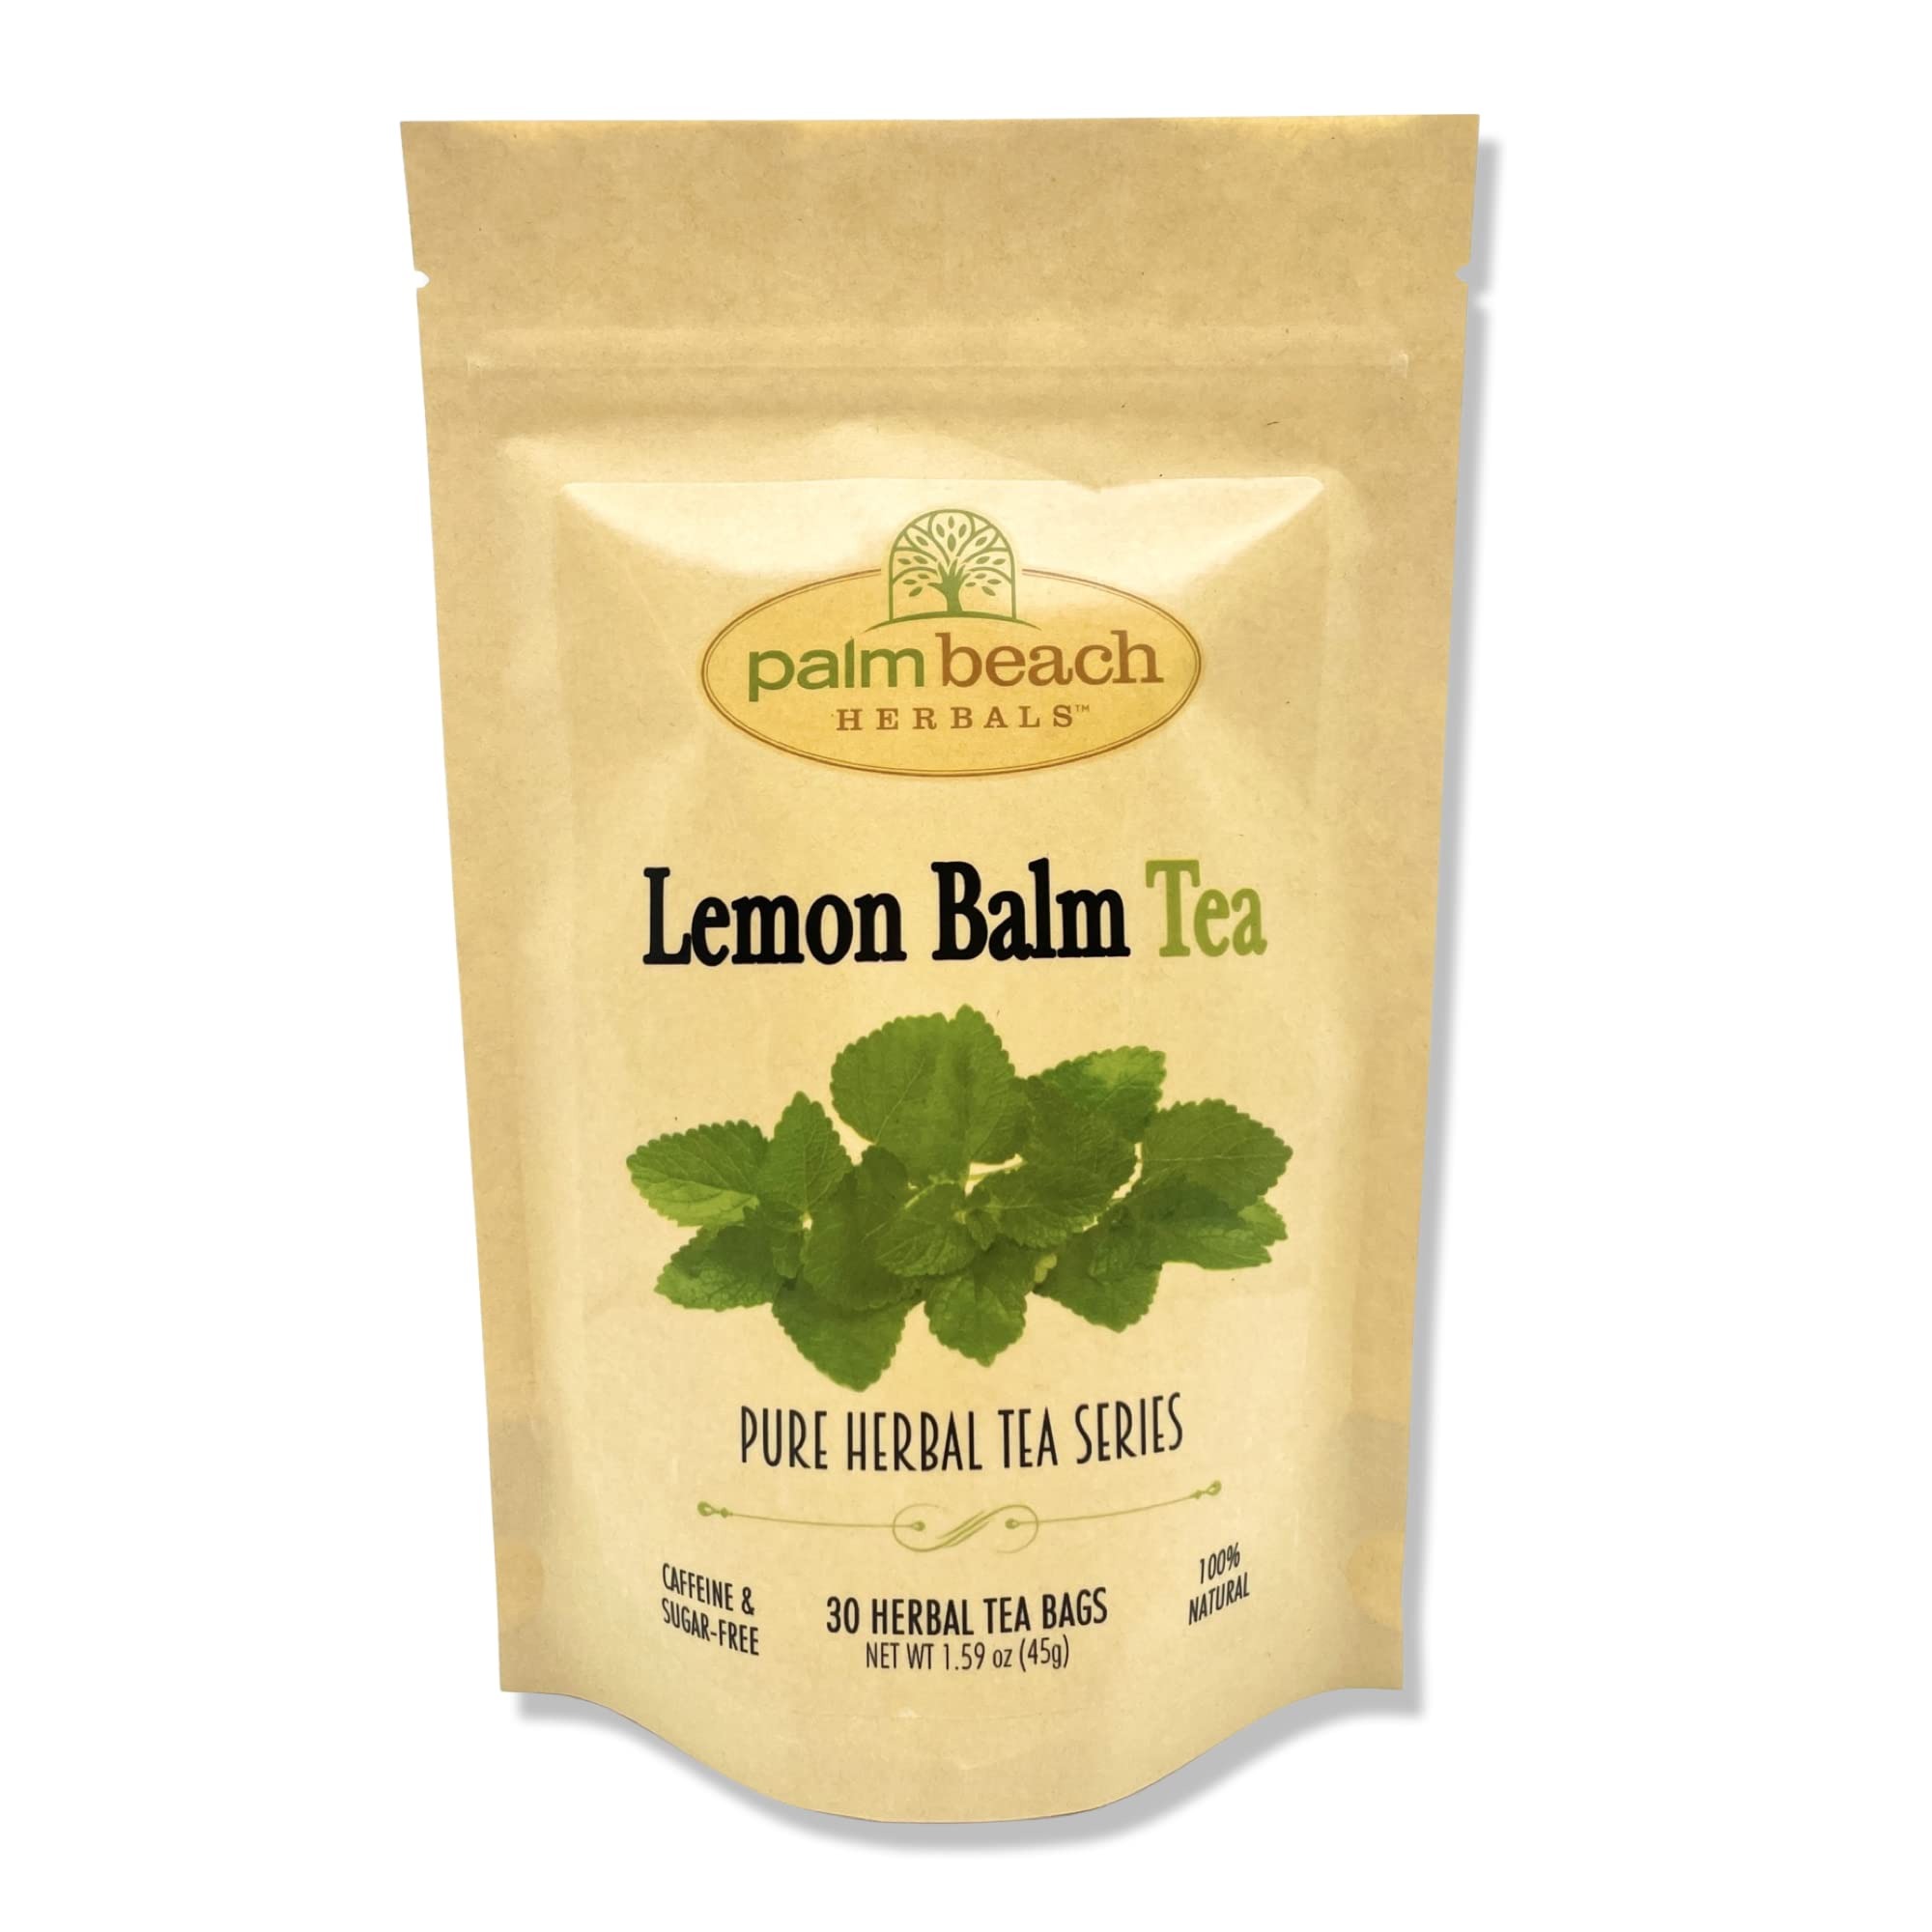
Item Name: Palm Beach Medicinal Herbs - Lemon Balm Tea - Pure Herbal Tea Series, 30ct
Bullet Point 1: Palm Beach Herbal Tea Company is now Palm Beach Herbals!
Bullet Point 2: NEW BRAND, SAME GREAT TEA
Bullet Point 3: (You may receive either packaging while we transition)
Bullet Point 4: Flavor Profile: A smooth lemon aroma with an herbaceous finish. Similar in flavor, with a deep herbal base and a potent, lemony finish.
Bullet Point 5: 100% Natural | Caffeine-Free & Sugar-Free
Bullet Point 6: Single Ingredient | No Fillers | Pure & Simple Tea
Bullet Point 7: Package contains 30 tea bags (1.5g each, 45g total)
Bullet Point 8: At Palm Beach Herbals, we are devoted to sharing our passion for natural health.
Bullet Point 9: Explore our selection of herbal teas and start your journey to a naturally healthy lifestyle
Product Description: 100% Natural, Sugar-free, and Caffeine-free. 30ct package (1.5g each, 45g total). CAUTION: Please seek the advice of a healthcare provider before using this or any other herbal product, especially if you are pregnant, breastfeeding, or have any health conditions. Some herbal products may affect certain medications.
Value: 30.0
Unit: Count

Price: 14.95